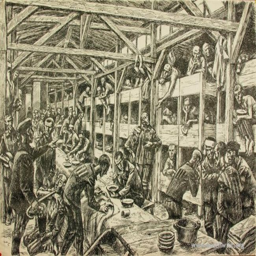
haunting paintings and drawings by the prisoners